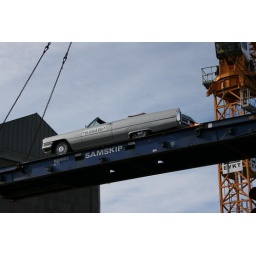
The flying Cadillac over the house of blues